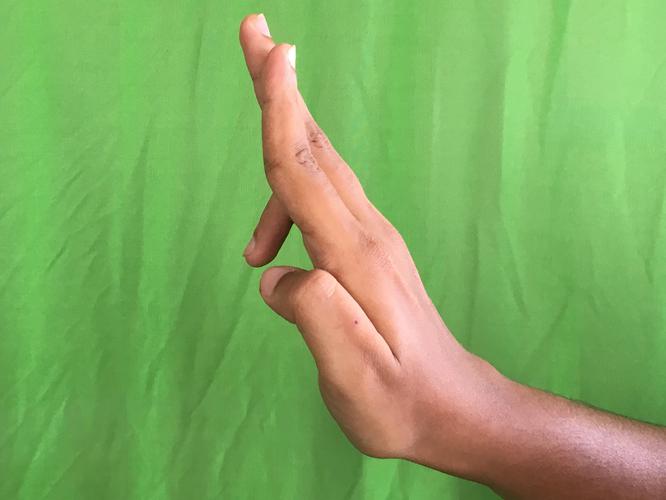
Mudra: Tripathaka
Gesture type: single_hand